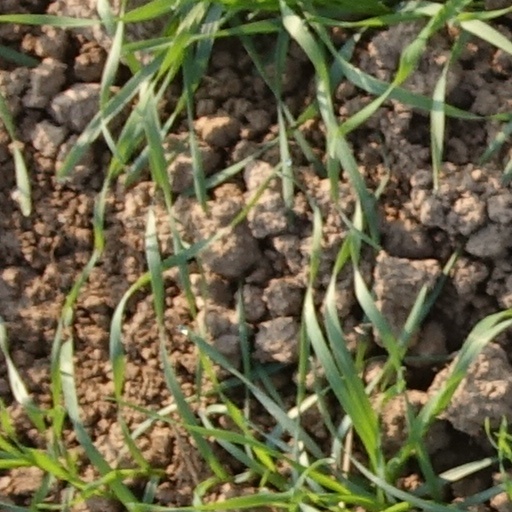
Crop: wheat